Jellyfish Lake

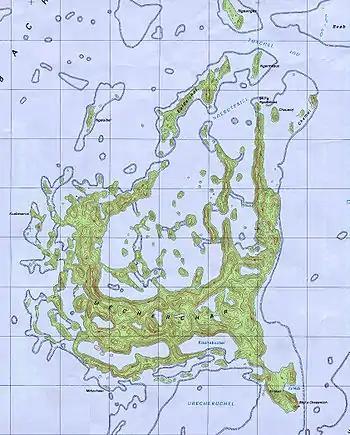
Map of Eil Malk with Jellyfish Lake in the eastern part of the main island

The golden jellyfish rotate counter-clockwise as they swim at the surface, presumably to provide even exposure to the sun for the symbiotic algae in their bodies.